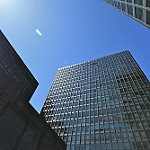
Label: buildings